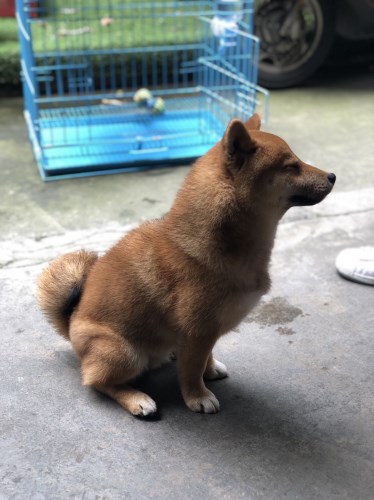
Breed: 1043-n000001-Shiba_Dog